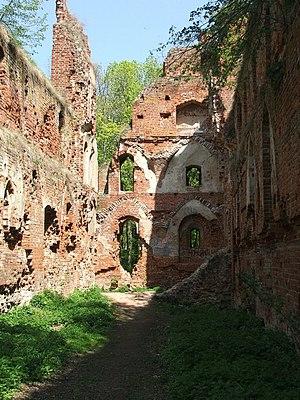
Balga est une localité en Russie baltique (oblast de Kaliningrad) connue pour les ruines de son château fort teutonique. Elle se situe au bord de la lagune de la Vistule à côté de Mamonovo à 30 km au sud-ouest de Kaliningrad dans le raïon de Bagrationovsk. L'ancienne commune rurale de Balga, du temps de la Prusse-Orientale, située à côté du château, formait un petit village dénommé depuis 1946 Vessioloïe qui est tombé peu à peu à l'abandon et qui n'existe plus aujourd'hui.
La liste des châteaux en Russie est non exhaustive, et regroupe des châteaux fortifiés et monastères fortifiés construits en Russie. Elle ne prend pas en compte les châteaux d'agréments, les résidences impériales et les palais princiers ou particuliers.